Folk Victorian

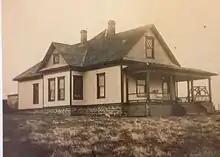
Midwestern home built in 1904. Modest exterior, interior features much woodwork

Folk Victorian is an architectural style employed for some homes in the United States and Europe between 1870 and 1910, though isolated examples continued to be built well into the 1930s. Folk Victorian homes are relatively plain in their construction but embellished with decorative trim. Folk Victorian is a subset of Victorian architecture. It differentiates itself from other subsets of Victorian architecture (such as Queen Anne) by being less elaborate and having more regular floor plans. Examples include the Bacon Hotel, Albert Spencer Wilcox Beach House, Lost Creek Baltimore and Ohio Railroad Depot (1892), James B. Carden House (1885), Ephriam M. Baynard House, and Sibley's General Store (1899) in the Sibley's and James Store Historic District.